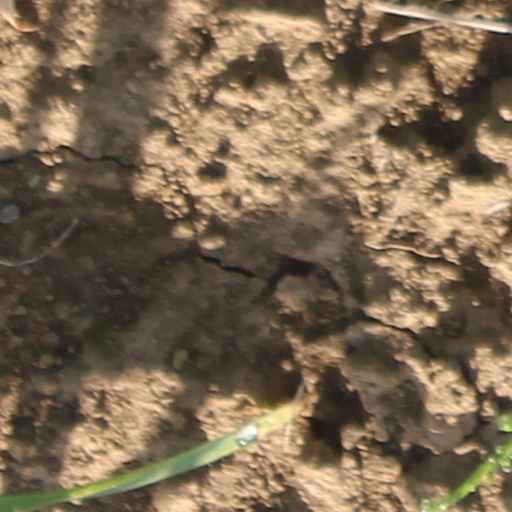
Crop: wheat